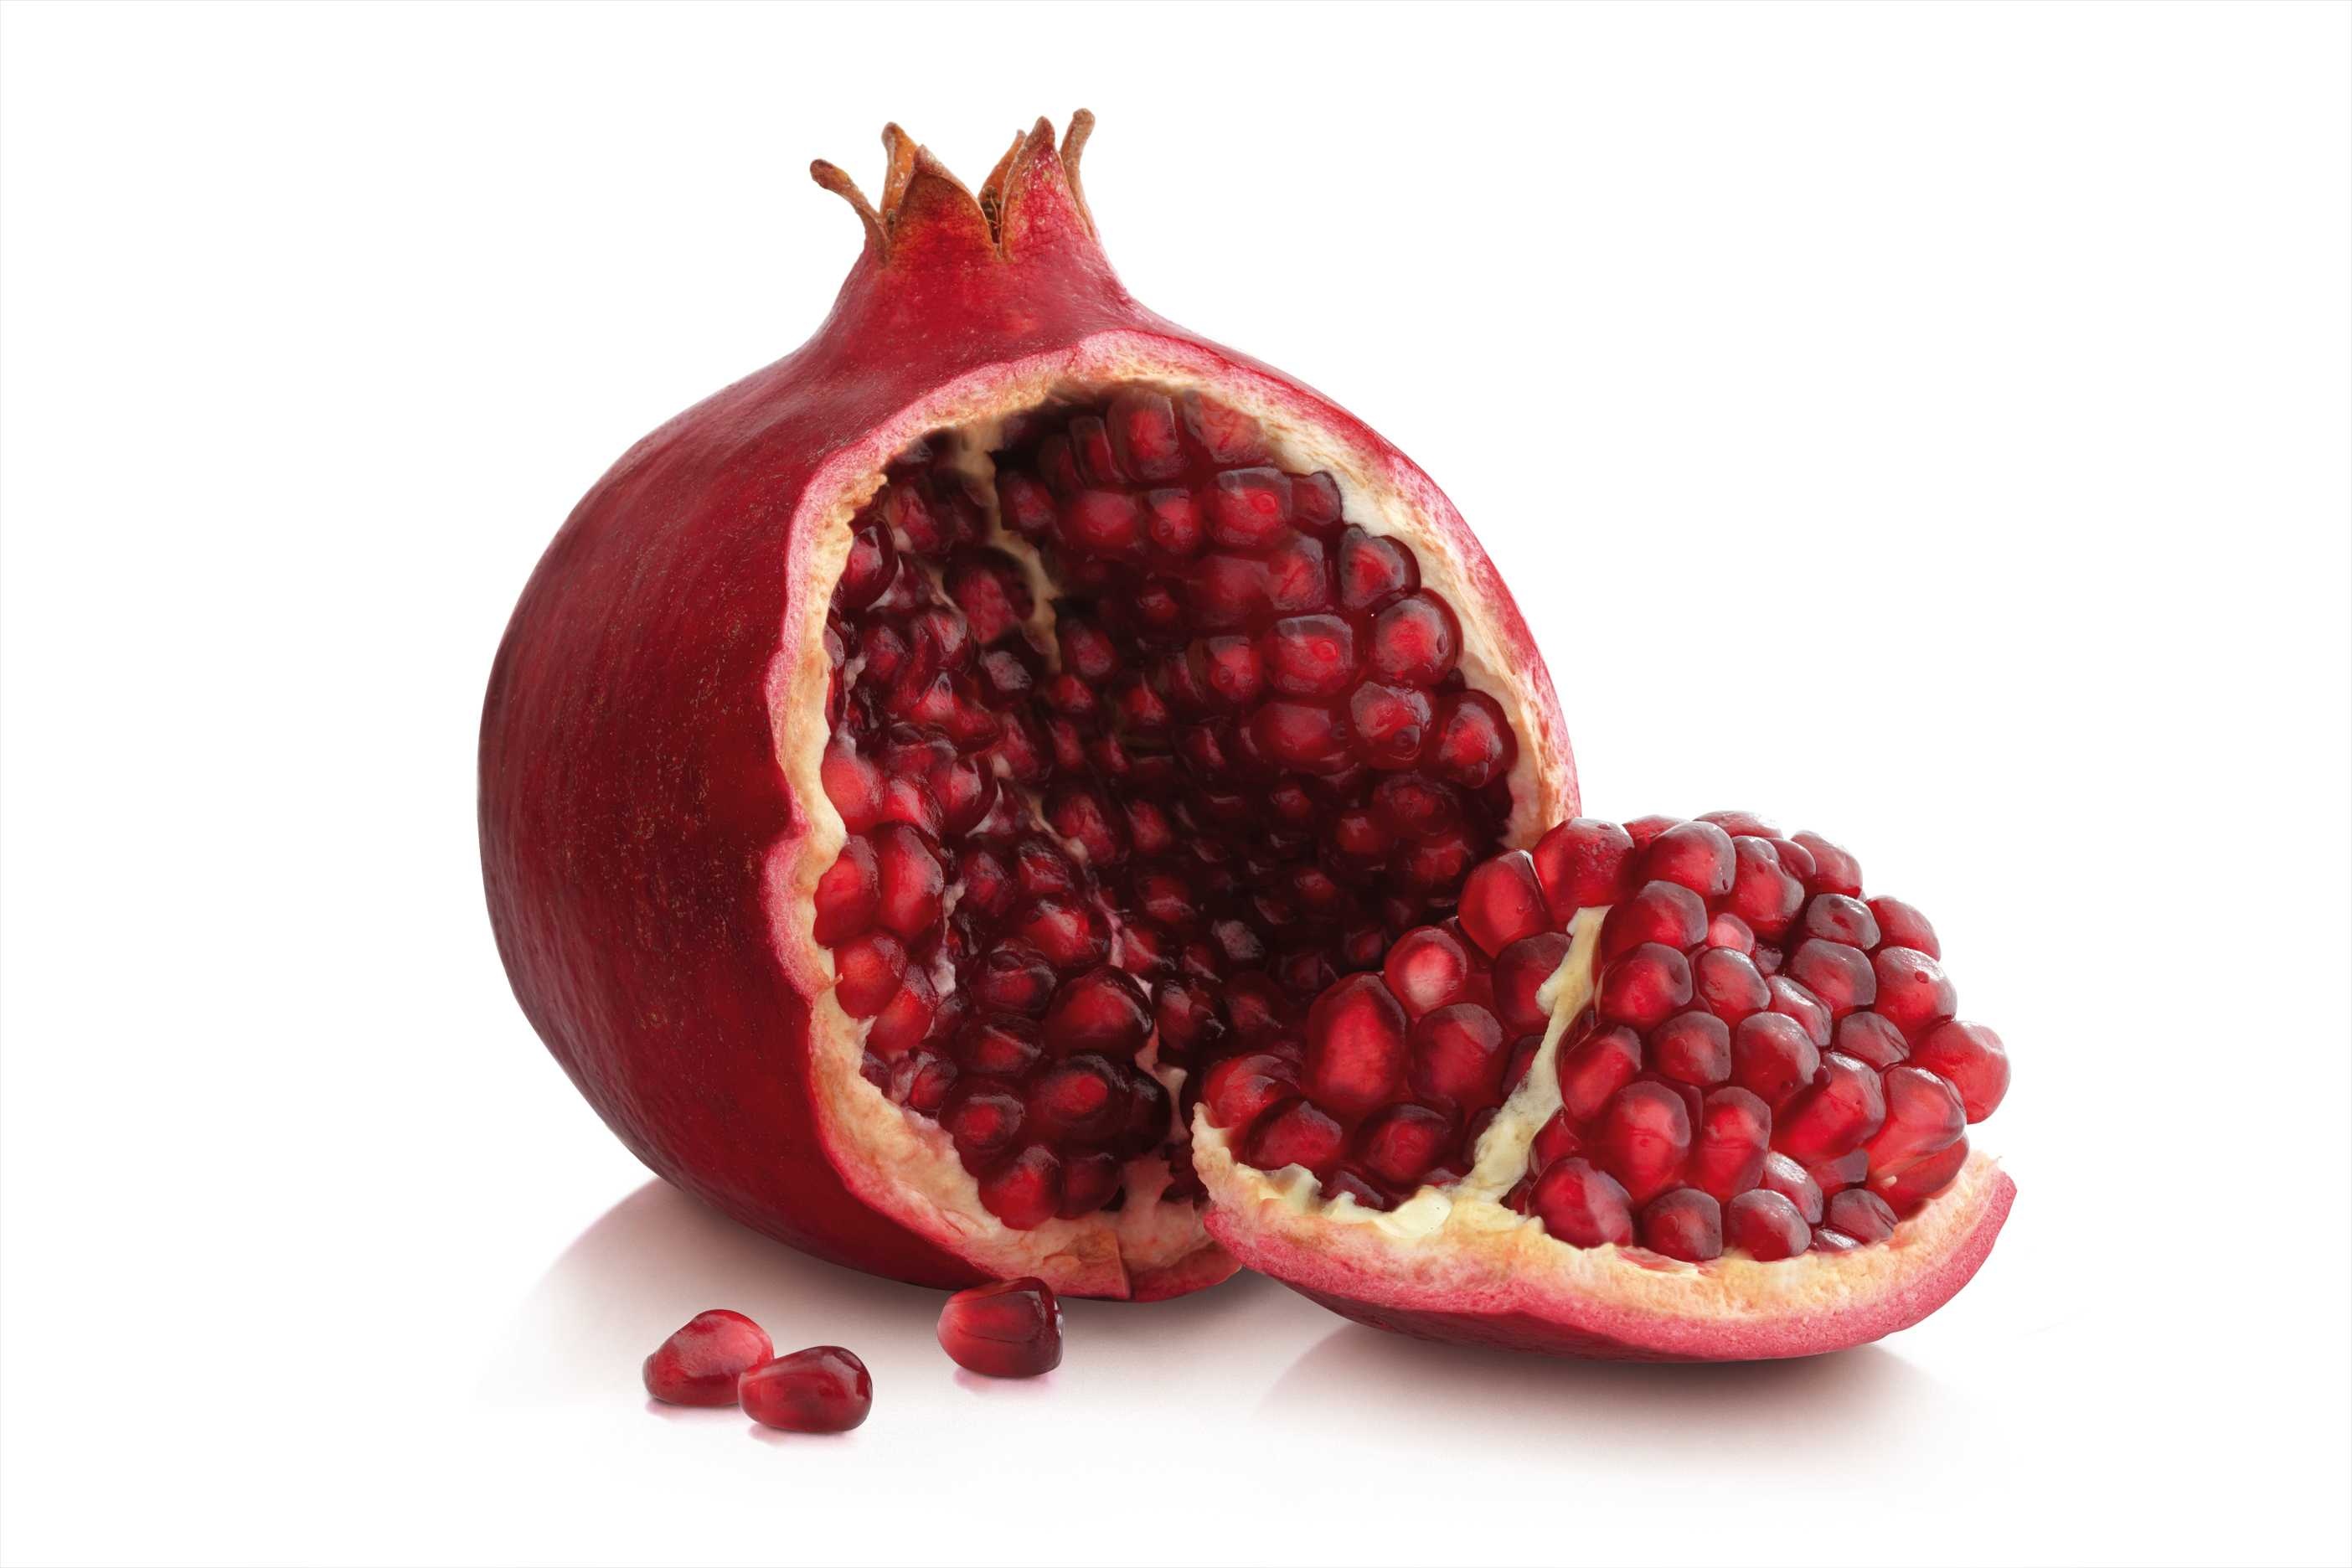
Label: Pomegranate